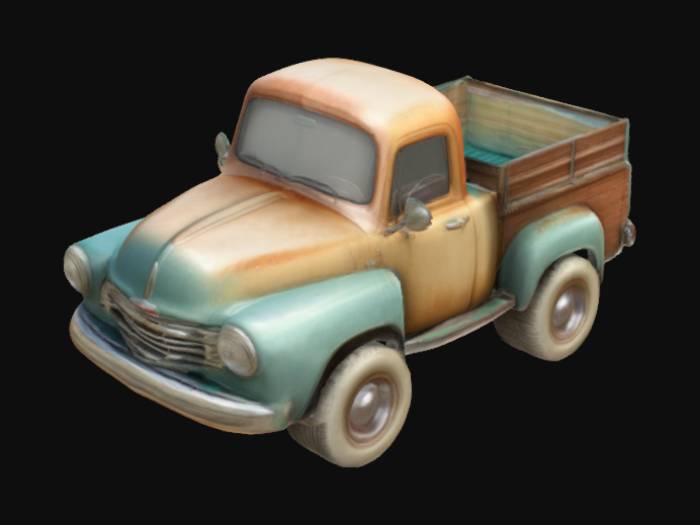
미적 점수 (1~10점): 8